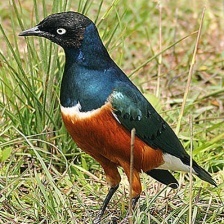
Species: SUPERB STARLING
Scientific name: LAMPROTORNIS SUPERBUS